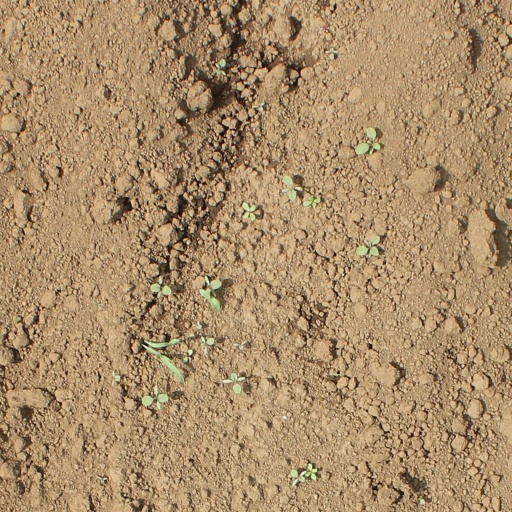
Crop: soybean